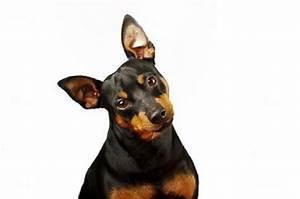
dog